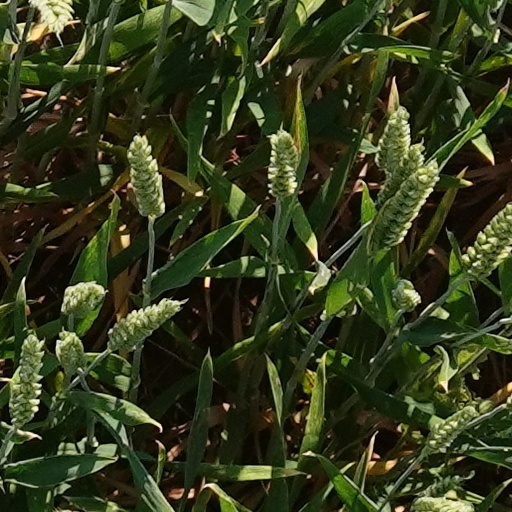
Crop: wheat